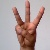
The image shows a hand gesture representing the letter 'W' in Indian Sign Language.